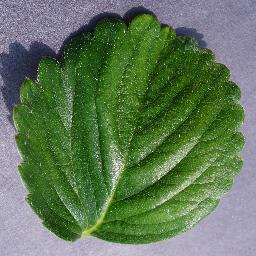
Label: Strawberry___healthy